Summer Walker

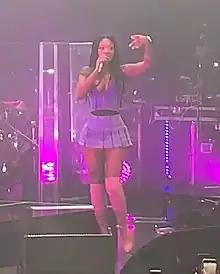
Walker performing in 2019

Summer Marjani Walker (born April 11, 1996) is an American R&B singer-songwriter. Born and raised in Atlanta, she signed with the local record label Love Renaissance, an imprint of Interscope Records in late 2017. The following year, she released her debut commercial mixtape "Last Day of Summer" (2018), supported by its lead single, "Girls Need Love." The song became her first entry on the "Billboard" Hot 100 and spawned a remix featuring Canadian rapper Drake. Her debut studio album, "Over It" (2019) was met with critical and commercial success, peaking at number two on the "Billboard" 200 chart—briefly breaking the record for the biggest debut streaming week for a female R&B artist—and receiving triple platinum certification by the Recording Industry Association of America (RIAA).